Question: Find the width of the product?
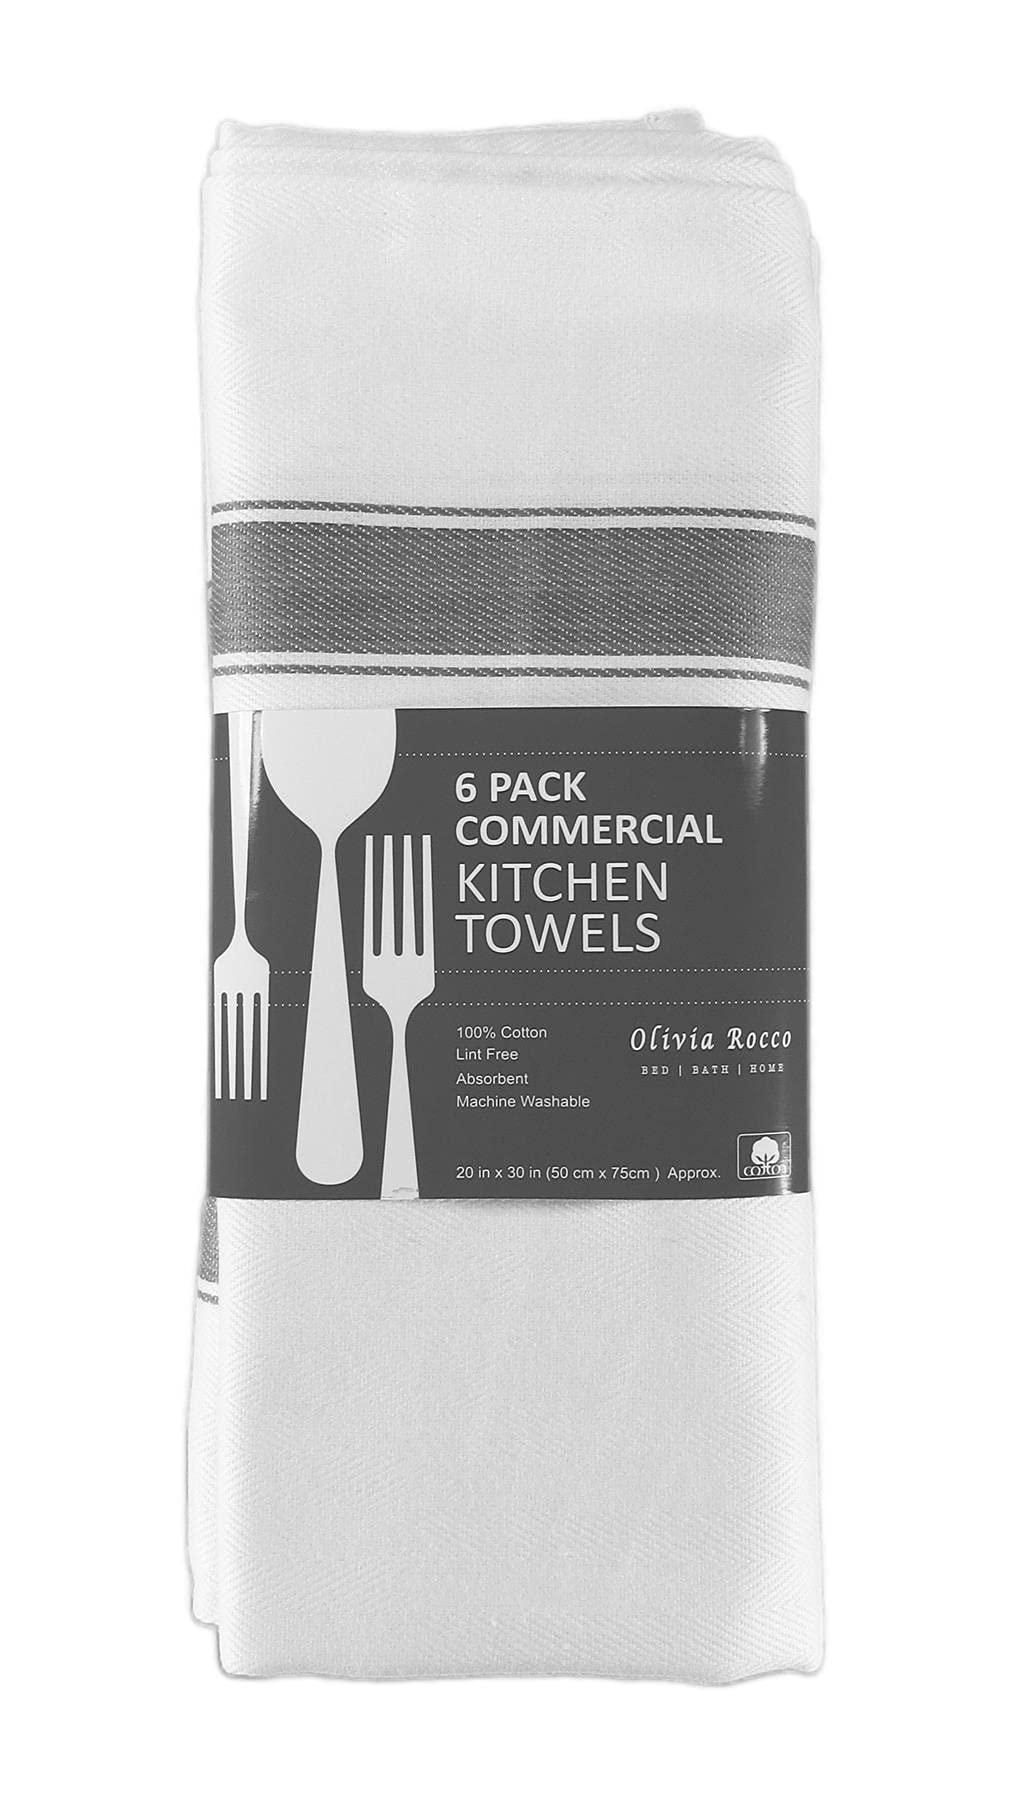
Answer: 50.0 centimetre